BurgerFuel

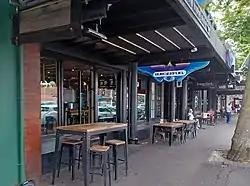
A BurgerFuel restaurant in Auckland

It is also looking to expand into Qatar, Libya, Lebanon, and China and include drive thrus. Expansion began in the South Island of New Zealand with the opening of a franchise in Christchurch. With the investment by US based Franchise Brands they were looking to enter into the US market with plans to open up to 1000 restaurants there. On 20 October 2014, BurgerFuel announced that they would be adding 5 more Australian stores by 31 March 2015 in Sydney, Brisbane and Gold Coast. By the end of 2018 no stores remained open in Australia.